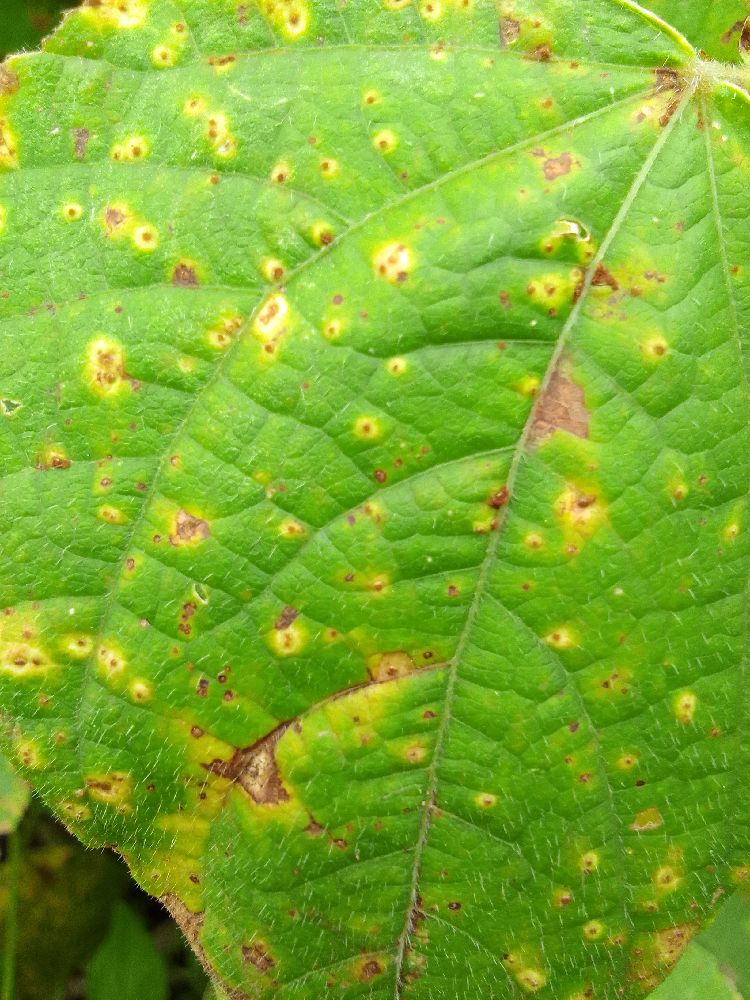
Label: rust